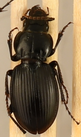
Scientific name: Cyclotrachelus torvus
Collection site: Northern Great Plains Research Laboratory NEON (NOGP), plot NOGP_007